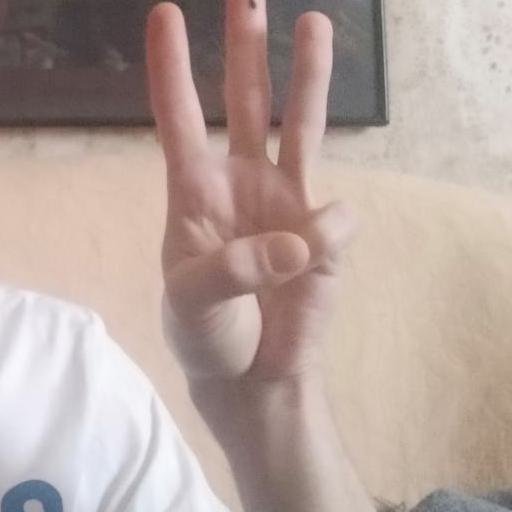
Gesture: three